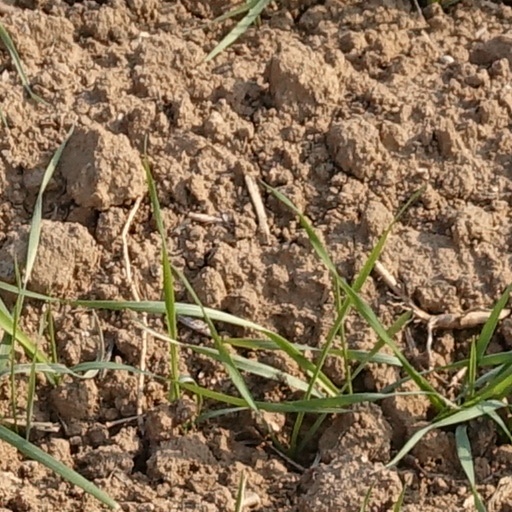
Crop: wheat